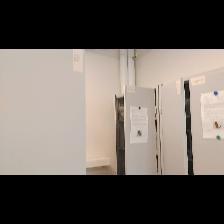
Label: NonHuman